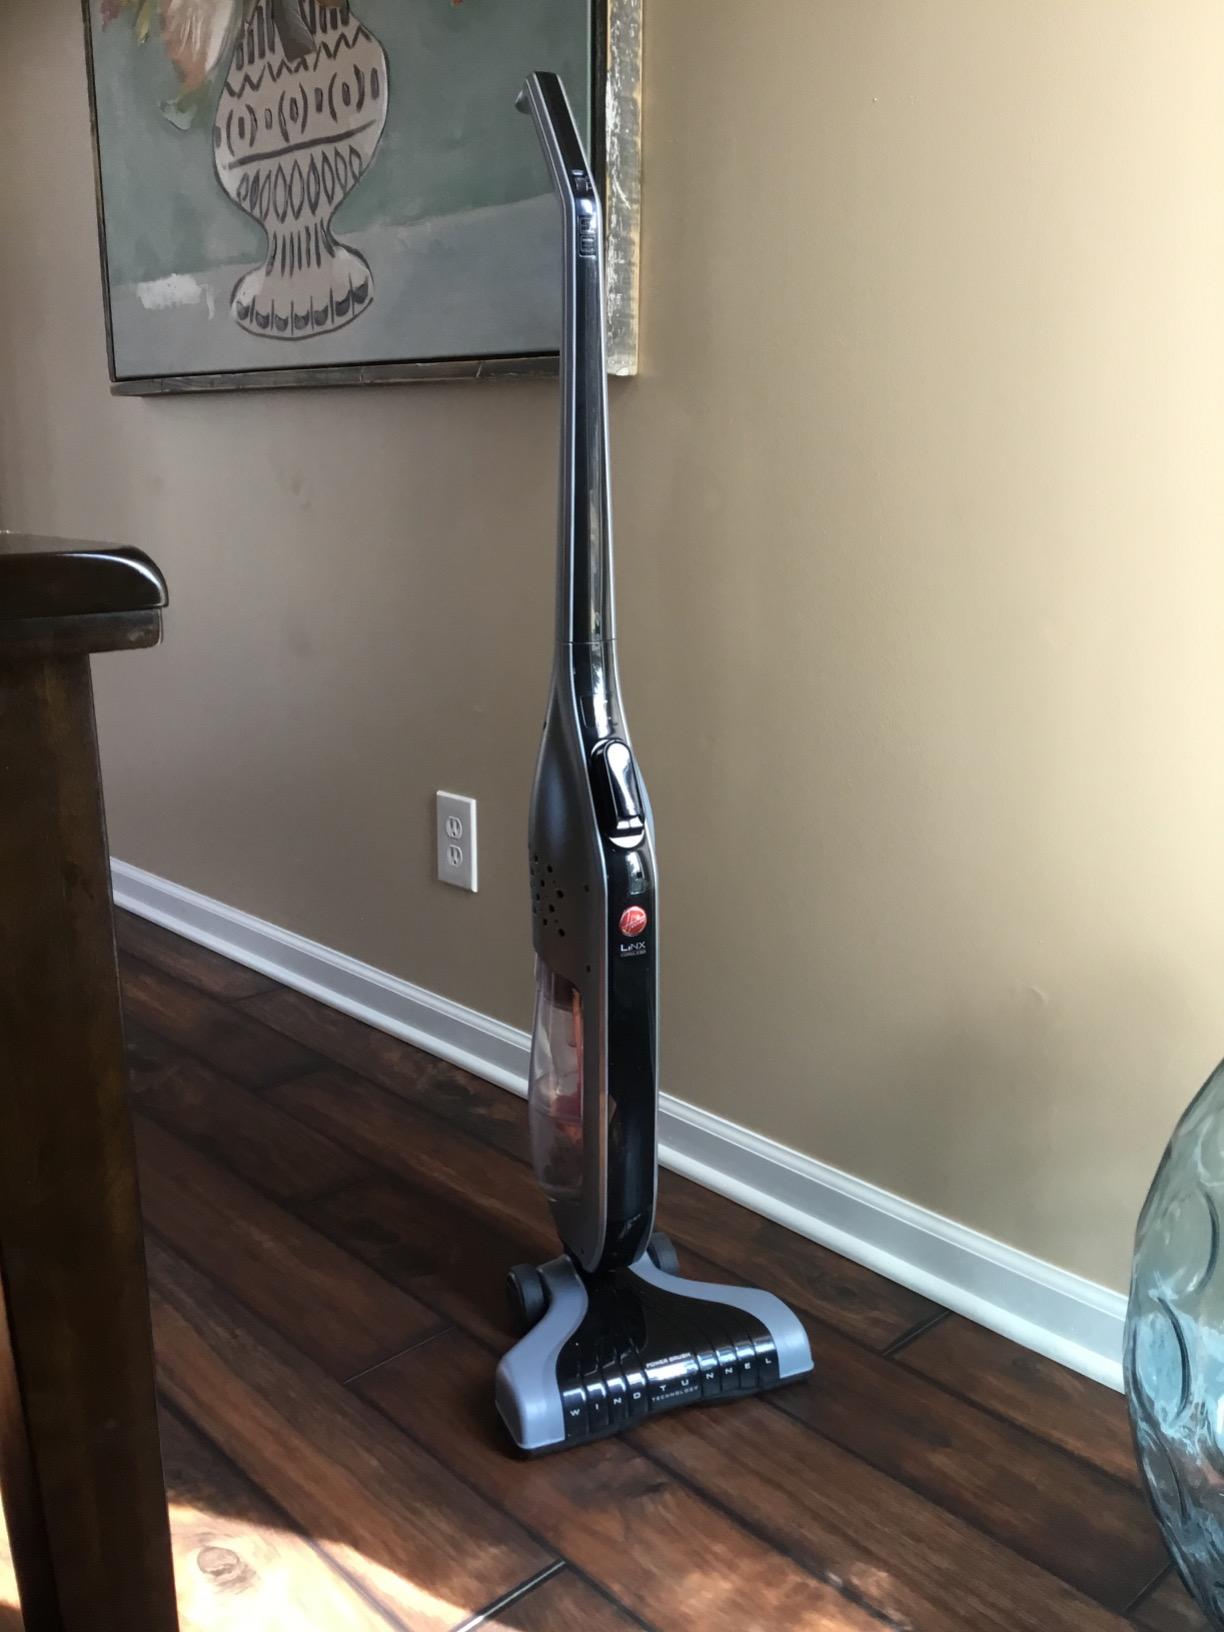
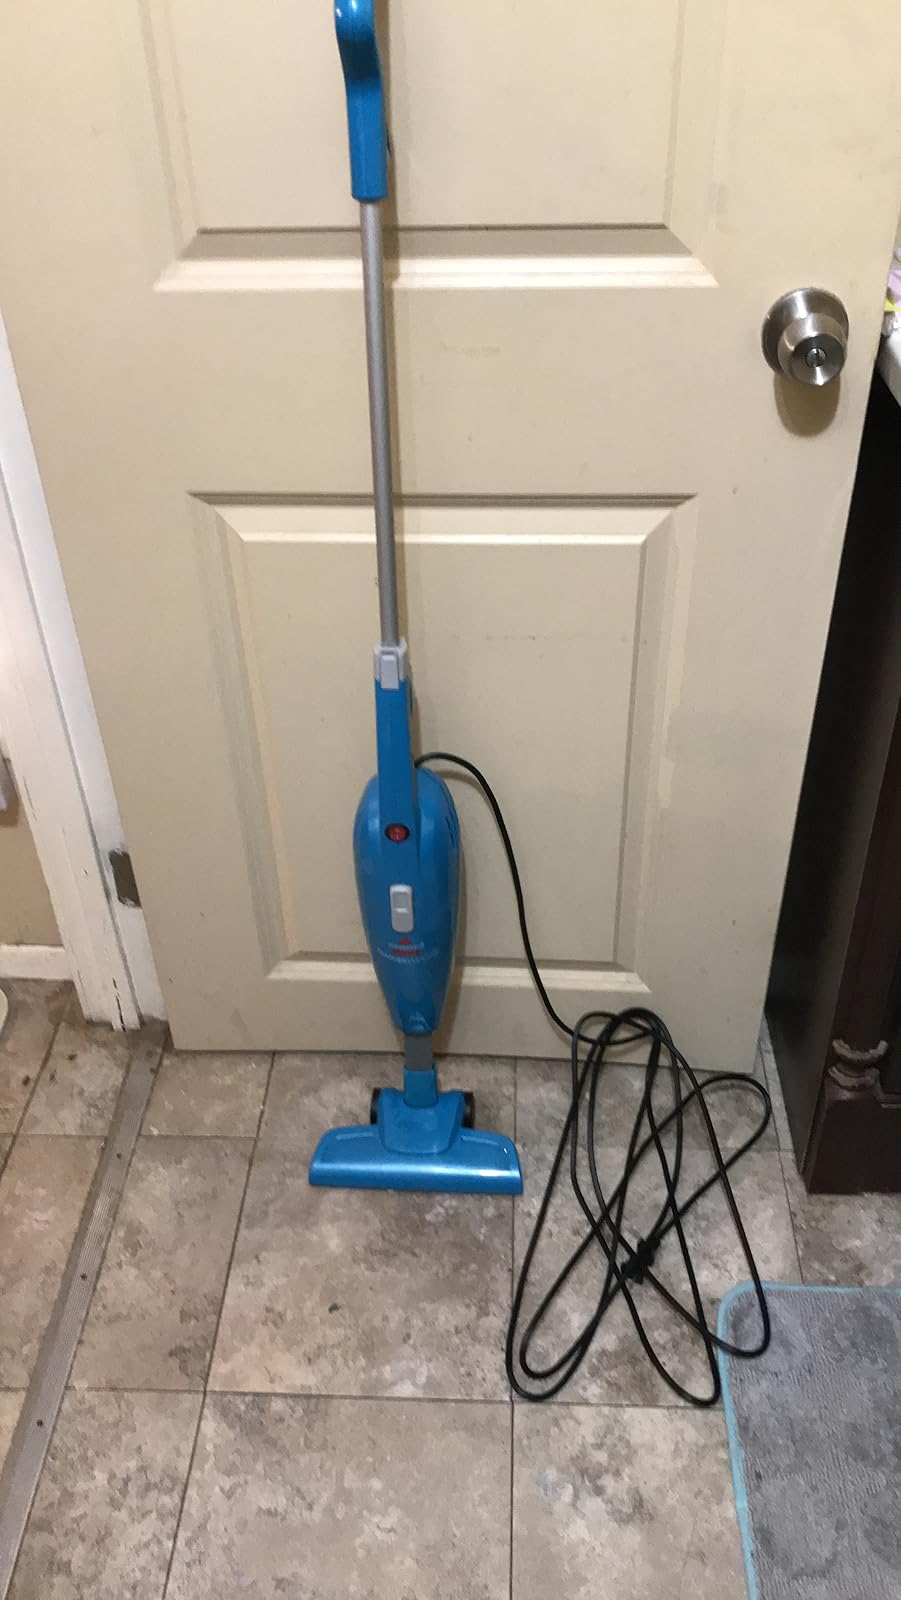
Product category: items_vacuum
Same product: no